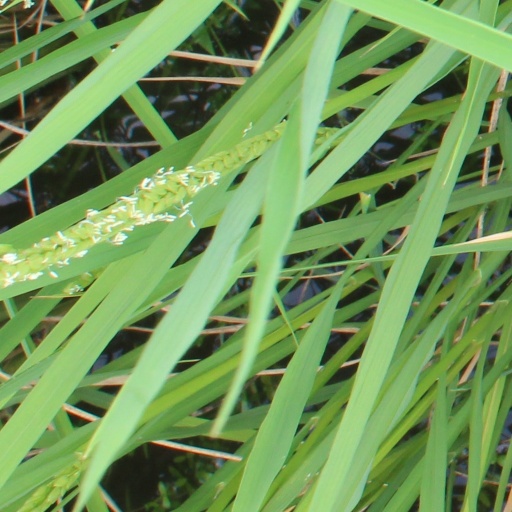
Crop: rice